Kamensk-Uralsky

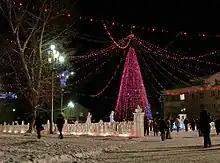
Chkalovsky Snow Town (January 2009)

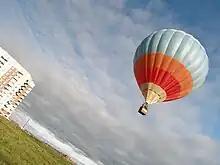
Balloon flight near Yuzhny Microdistrict in Kamensk-Uralsky (September 2009)

Most festivities are accompanied with flights of a hot air balloon, which is piloted by members of the local aeronautics club and guests. The first free flight of the Kamensk balloon was performed on 22 July 2009. Development of aeronautics in the city allows people to take pleasure of a bird's-eye view of the surroundings.